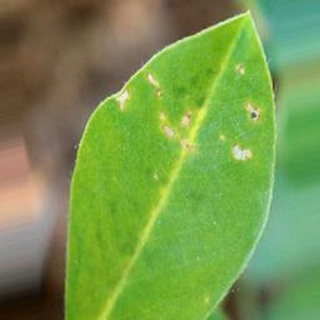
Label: healthy_groundnut